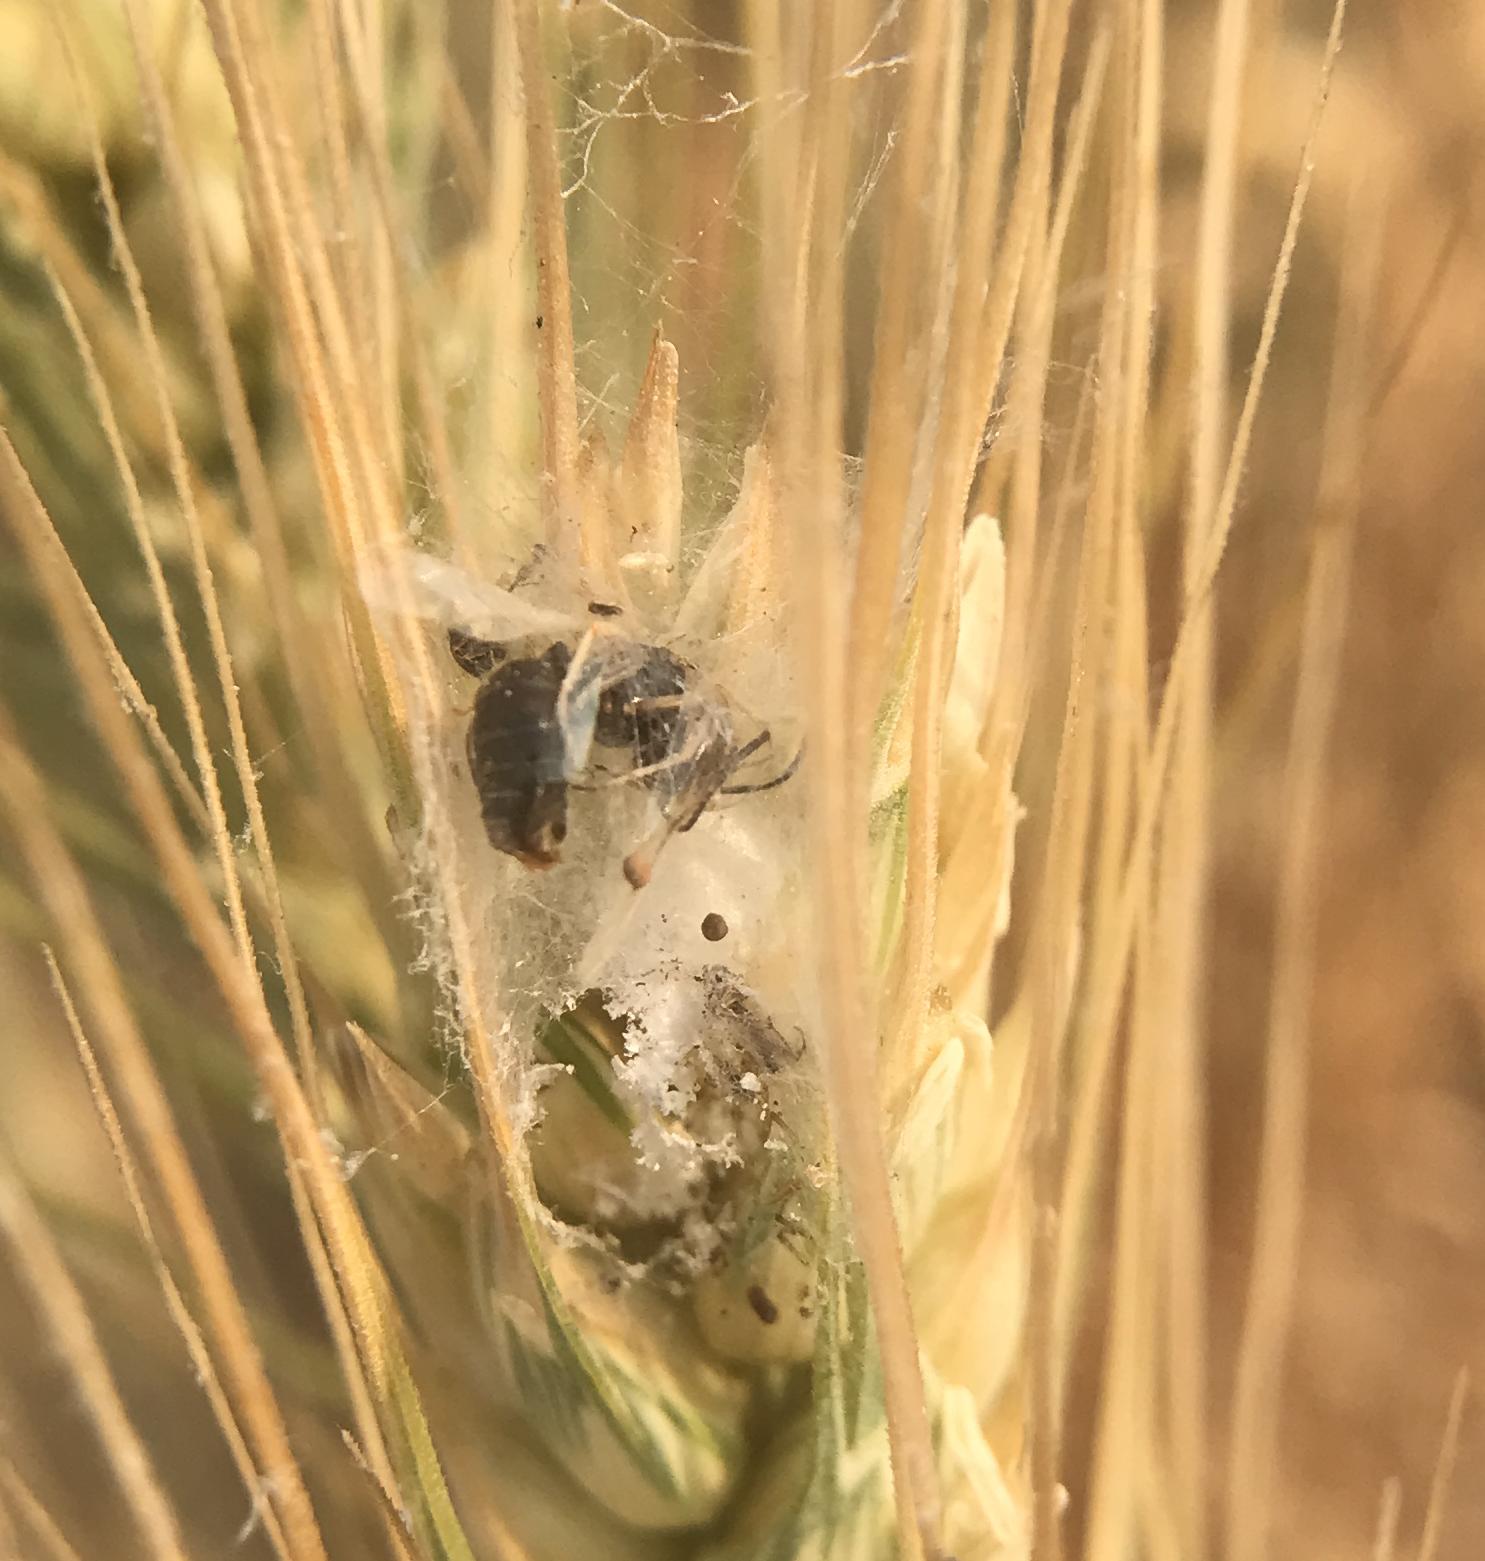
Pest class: predators